Saint George in devotions, traditions and prayers

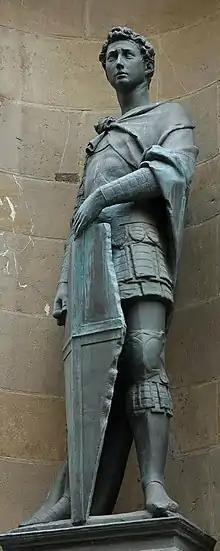
Saint George by Donatello, 1415, Florence.

Some authors have pointed out that many scenes of the legend of Saint George's slaying of the dragon to save the princess correspond to the myth of the slaying of the "sea monster" by Perseus to free Andromeda in Greek mythology. And that the Andromeda episode in the life of Perseus may have helped shape the legend